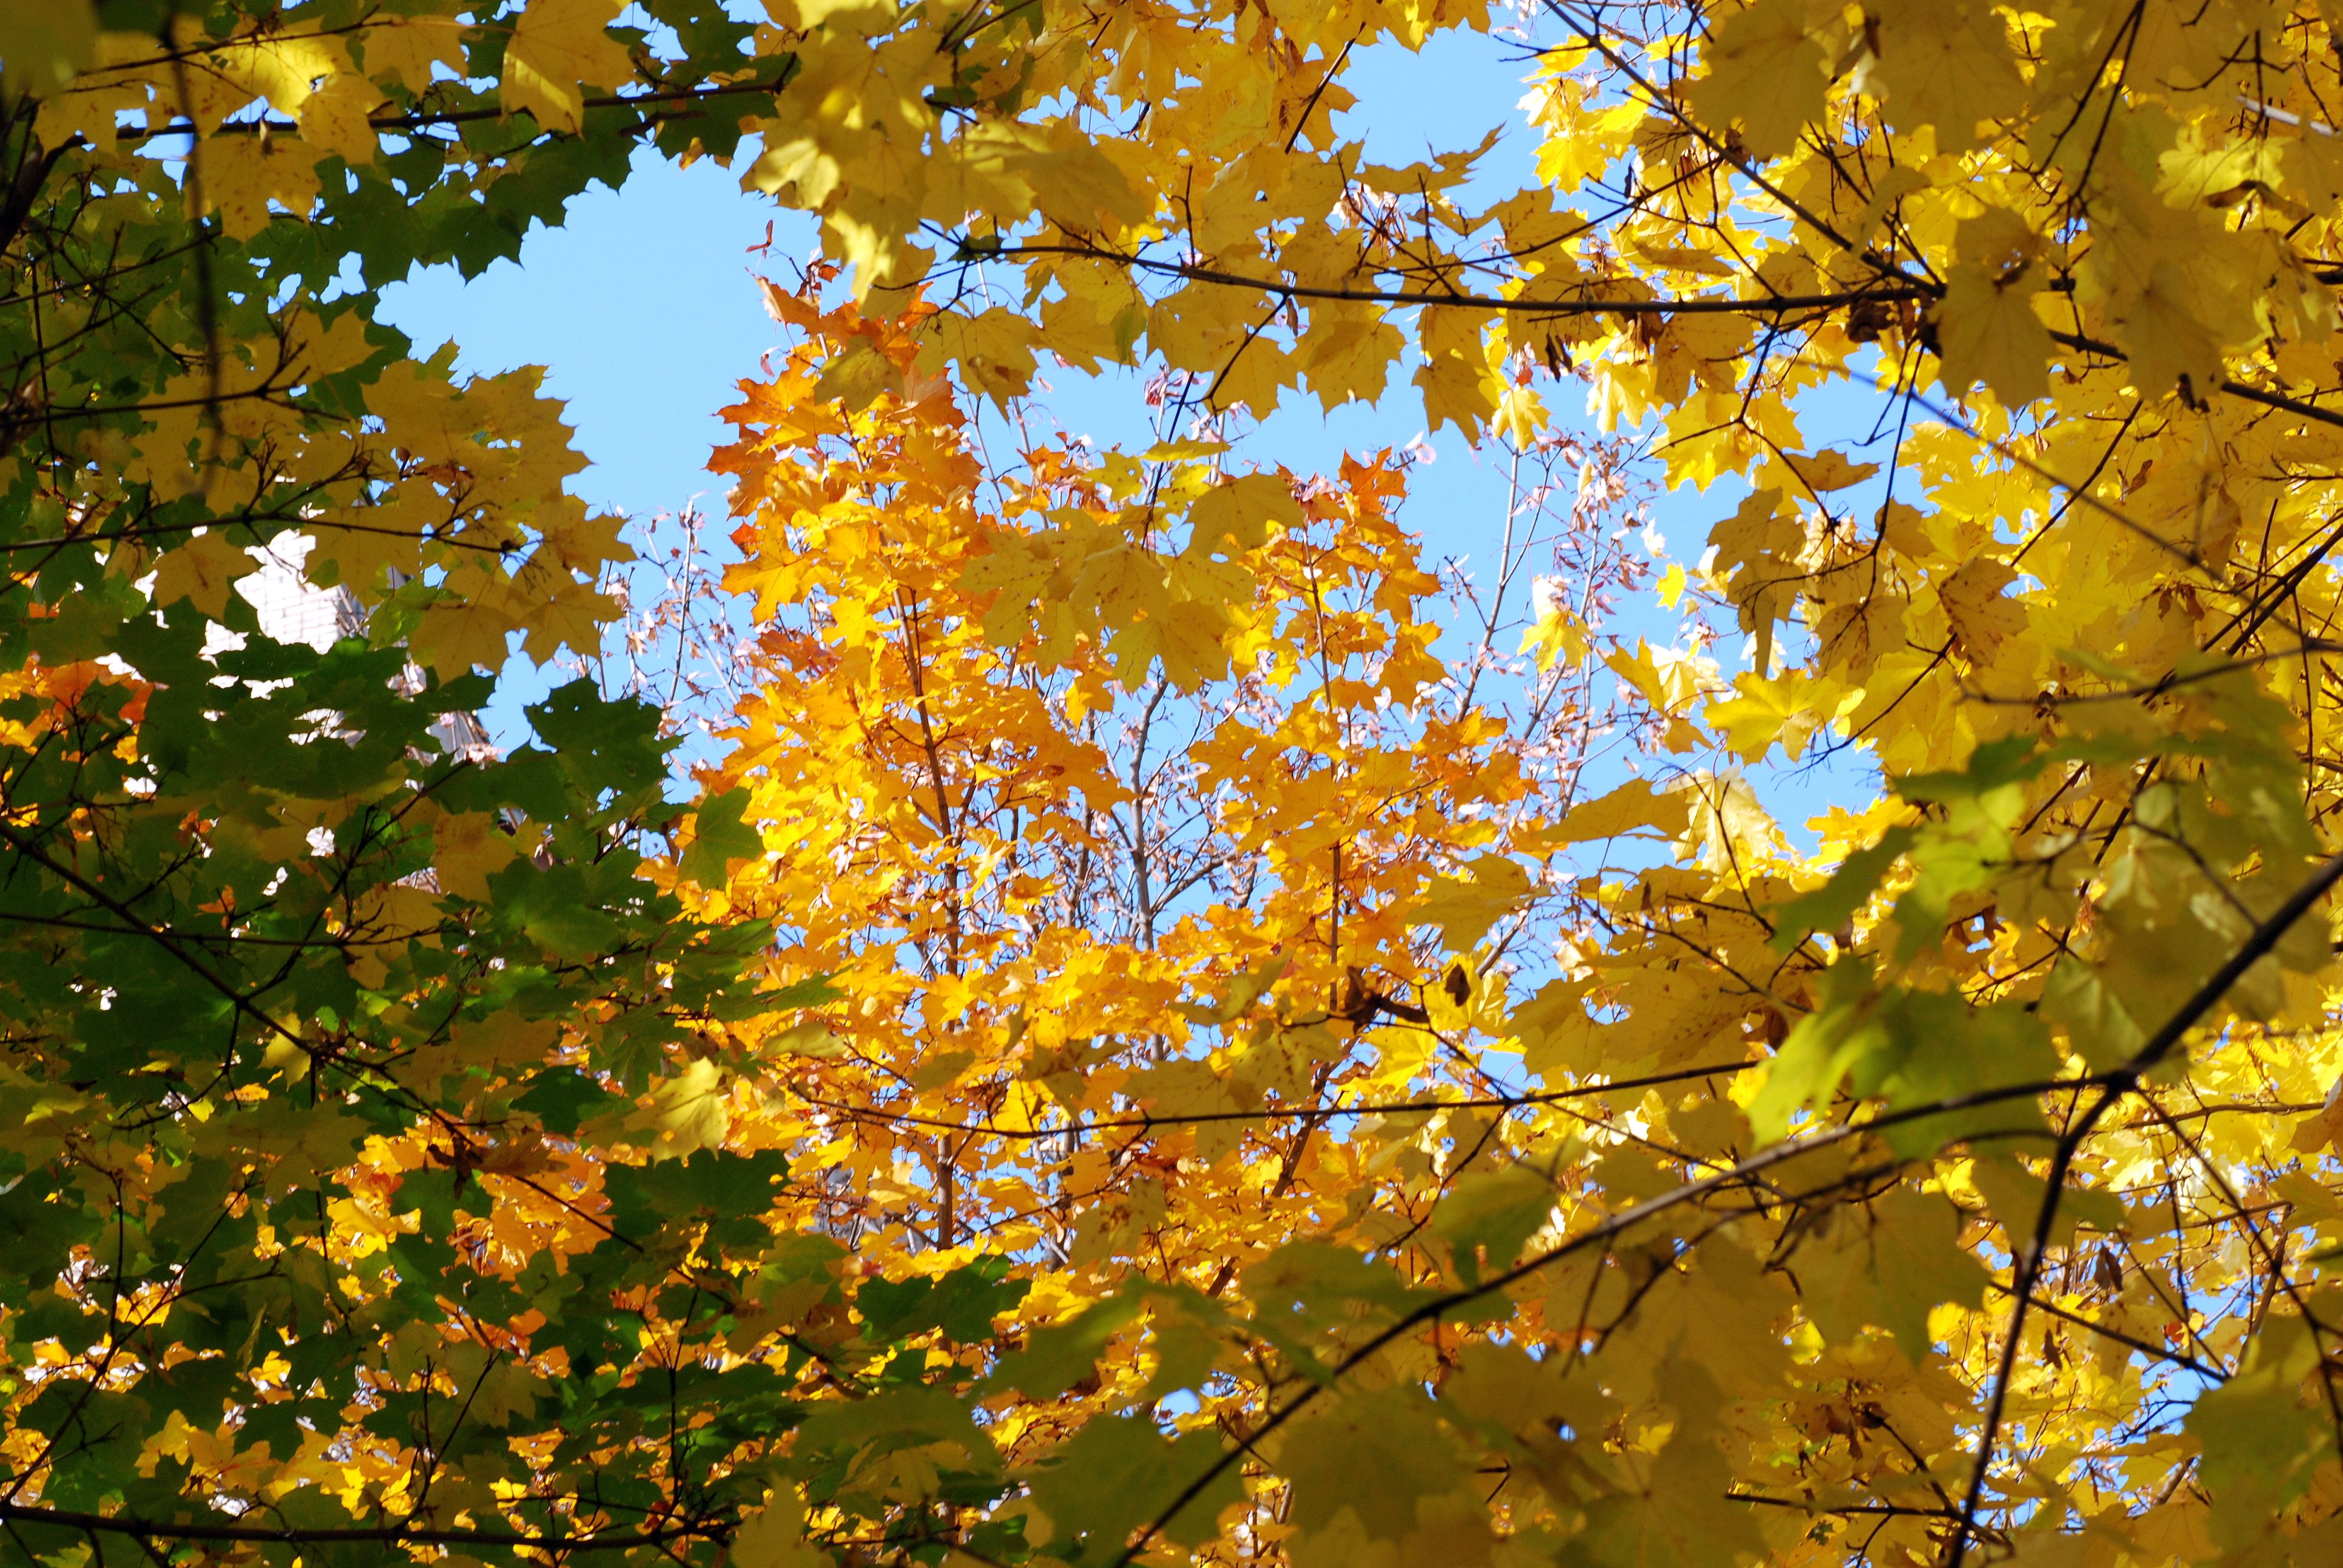
tree, branch, plant, sunlight, leaf, autumn, park, nikon, yellow, season, maple tree, deciduous, 50, tamron, moscow, f28, 90mm, russia, d80, moskau, nikond80, moscou, flowering plant, maidenhair tree, woody plant, land plant